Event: Nepal Earthquake
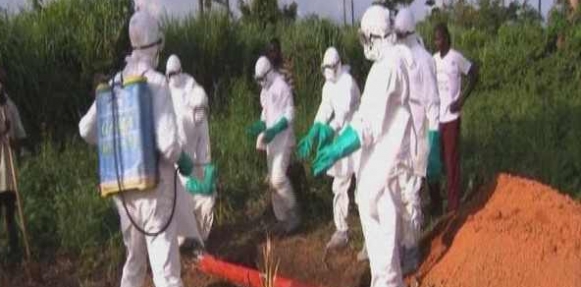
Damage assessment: no_damage